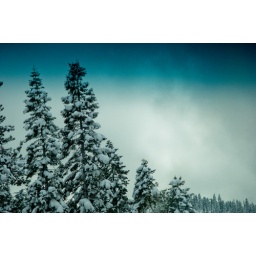
the blue tint is from a car windshield. I snapped this at 210mm in a moving car. It was diffficult